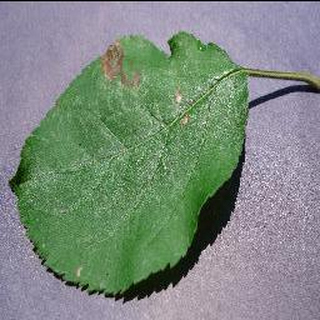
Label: apple_black_rot